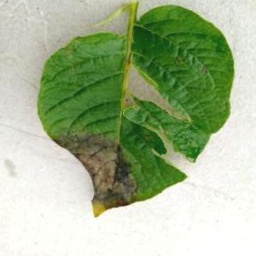
Etiqueta: Late Blight